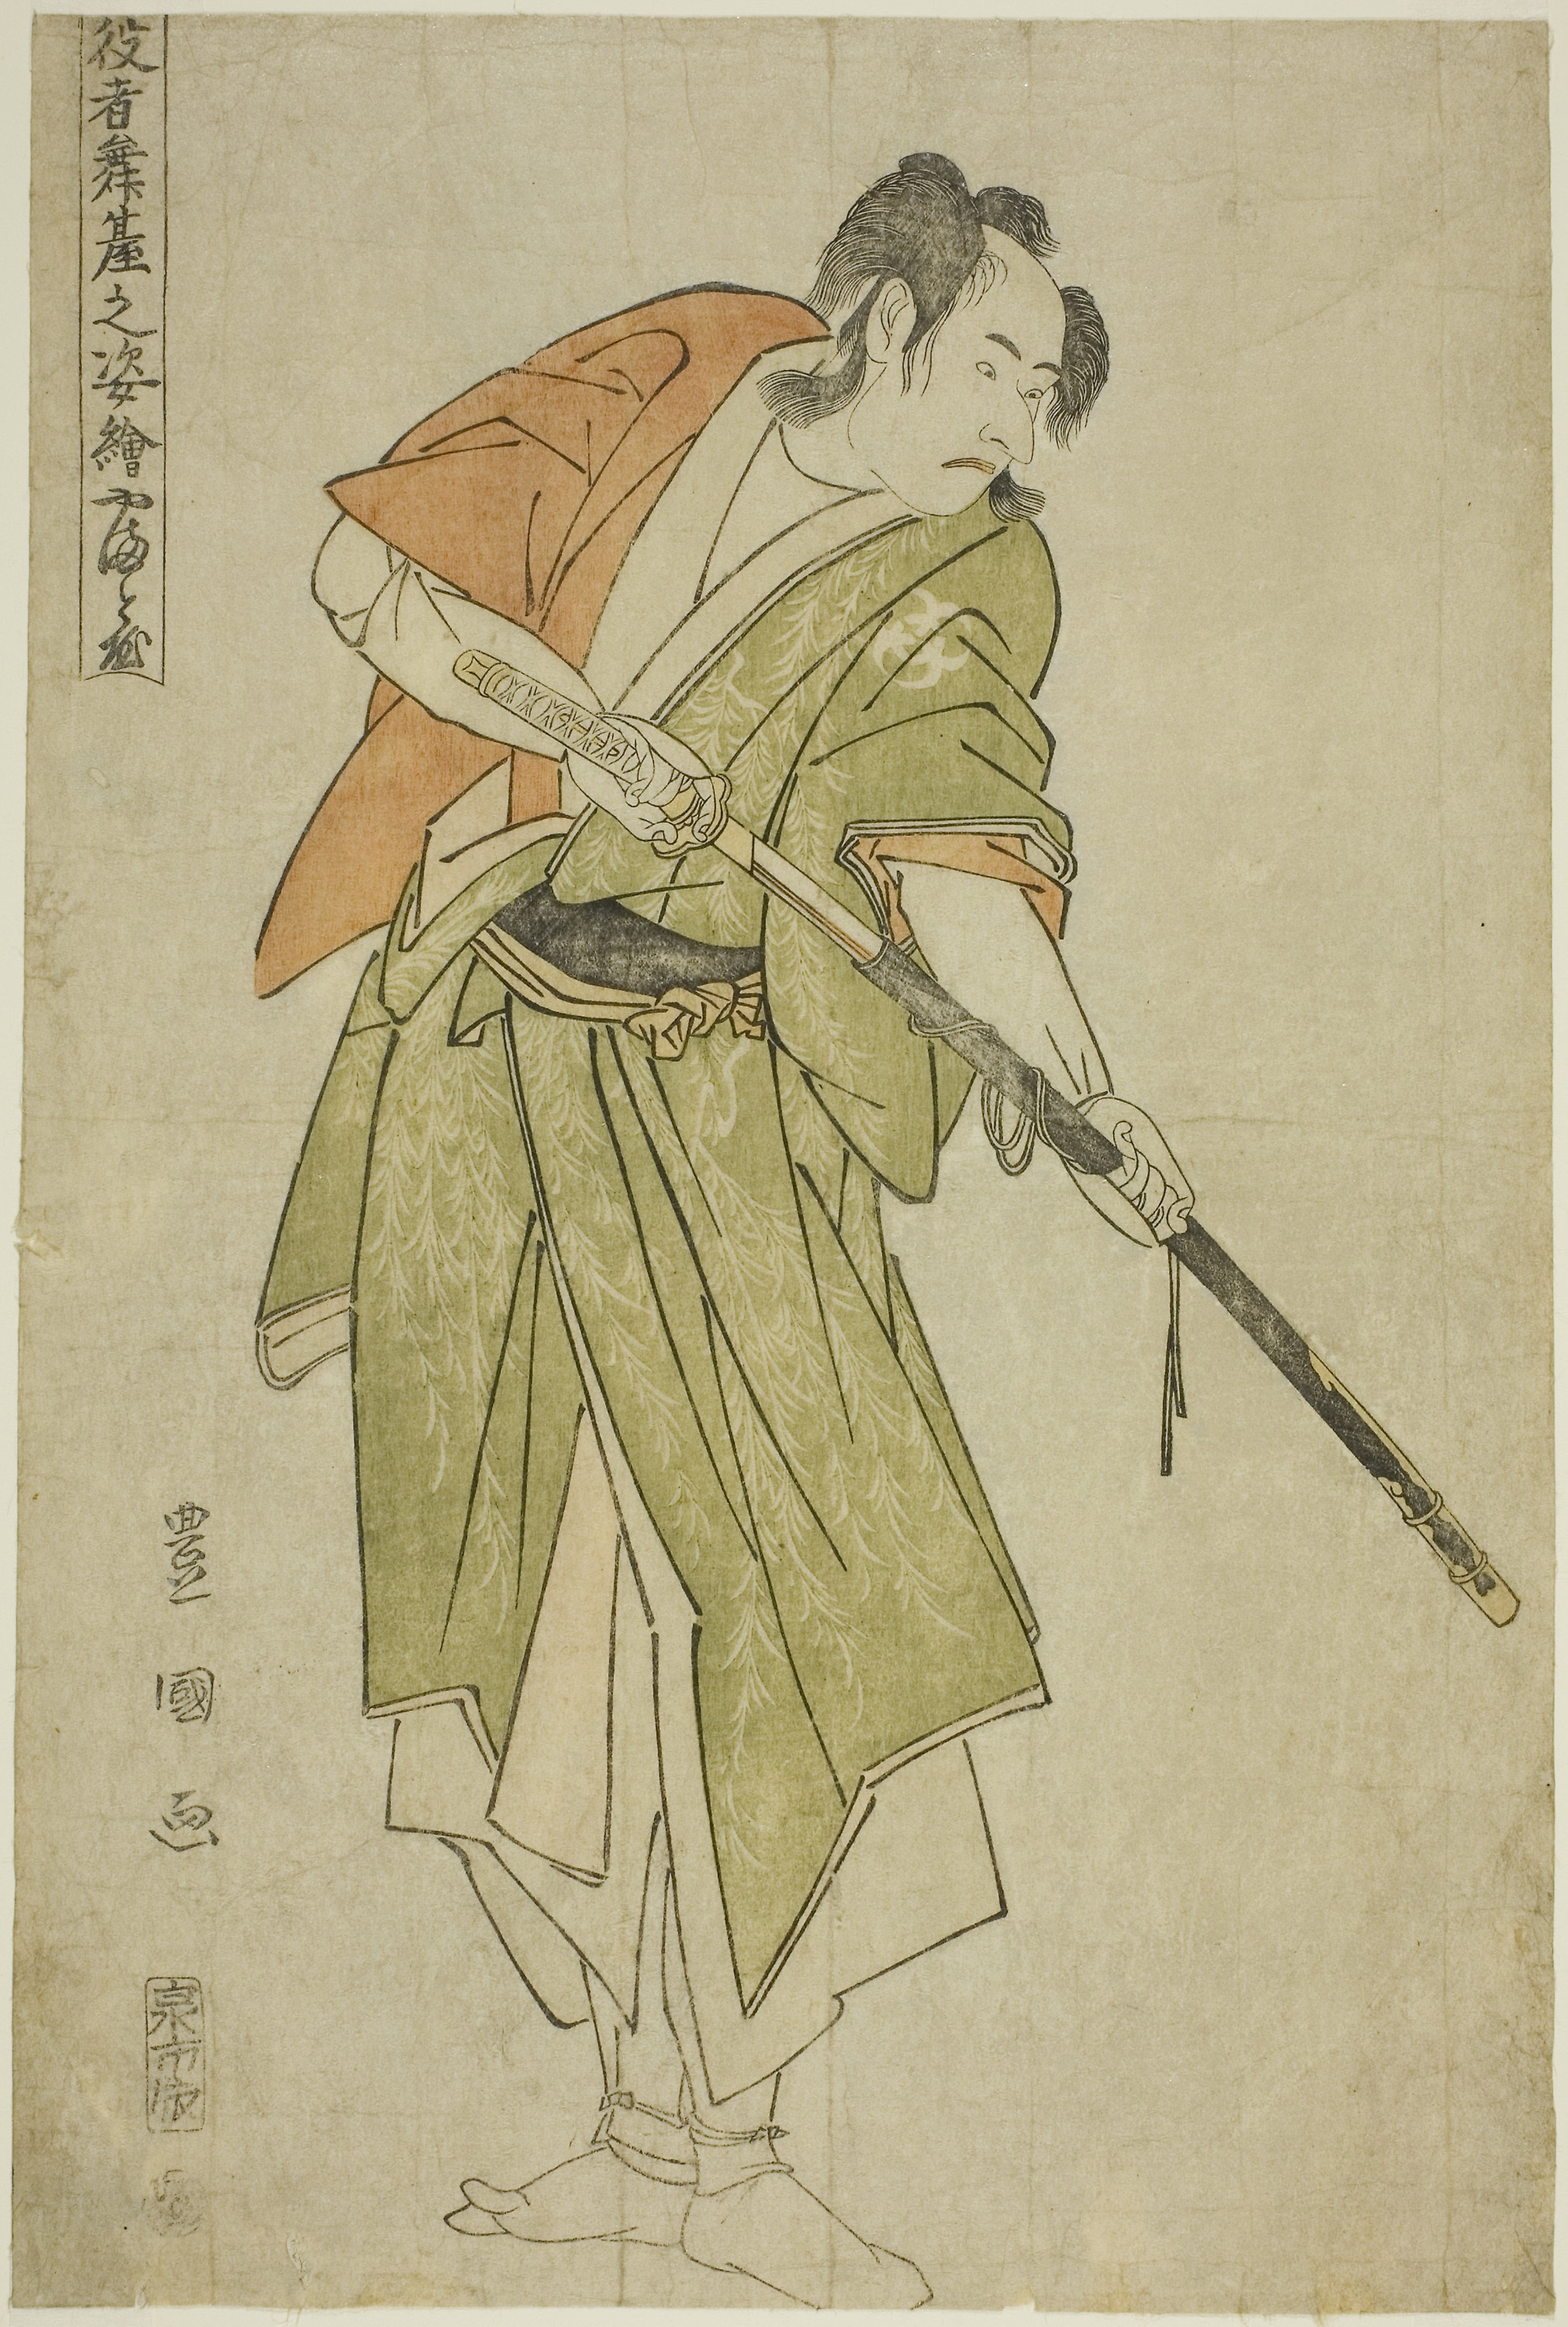
costume design, illustration, art, painting, drawing, sketch, fashion illustration, fictional character, artwork